Ionia

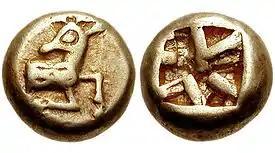
One of the earliest electrum coins struck in Ephesus, 620–600 BC. Obverse: Forepart of stag. Reverse: Square incuse punch.

The ancient Greeks believed that the Ionians were the descendants of Ion (either a son or grandson of Hellen, the mythical ancestor of the Greeks) and had migrated from Greece to Asia Minor in mythic times. The story is attested from the Classical period. Herodotus states that in Asia the Ionians kept the division into twelve cities that had prevailed in Ionian lands of the north Peloponnese, their former homeland, which became Achaea after they left. However, the story of the migration is recounted most fully by the Roman-period authors Strabo and Pausanias. They report that the Ionians were expelled from the Peloponnese by Achaians, and were granted refuge in Athens by King Melanthus. Later, when Medon was selected as King of Athens, his brothers, the "sons of Codrus", led a group of Ionians and others to Asia Minor. Simultaneously, the Aeolians of Boeotia settled the coast to the north of the Ionians and the Dorians settled in Crete, the Dodecanese and in Caria.